Doutzen Kroes

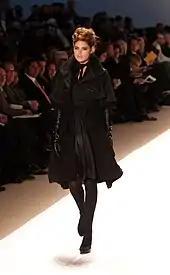
Kroes on the catwalk in 2007

At the end of August 2008, Victoria's Secret confirmed to "People" magazine that Kroes was to be the newest Victoria's Secret Angel. Her first campaign as the brand's newest Angel was "Supermodel Obsessions".